Operation Transom

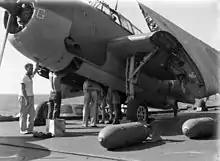
An Avenger being loaded with bombs on board before the raid on Surabaya

Force 67 was the first element of the Eastern Fleet to sail, departing on 30 April. Forces 65 and 66 sailed on 6 May. The Allied ships proceeded to Exmouth Gulf on a course that kept them at least from Japanese airfields to avoid being detected or attacked. The carriers' air wings practised the attack they would conduct on Surabaya three times during the voyage. The warships arrived at Exmouth Gulf on 14 and 15 May. While his ships were refuelling, Somerville met with the commander of the United States Seventh Fleet, Vice Admiral Thomas C. Kinkaid, Rear Admiral Ralph Waldo Christie who commanded the fleet's submarines, and the Naval Officer In Charge Fremantle, Commodore Cuthbert Pope, to discuss the most recent intelligence.